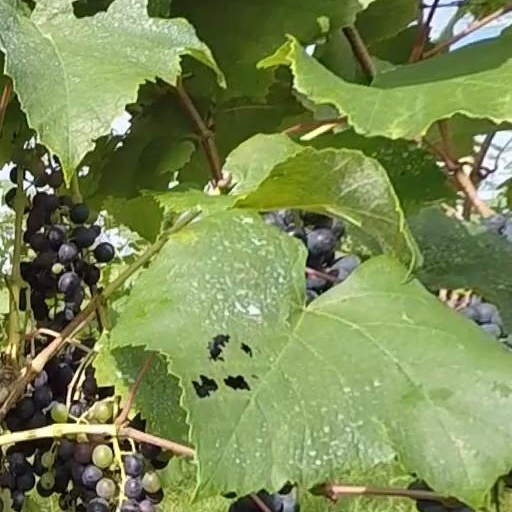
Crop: grape